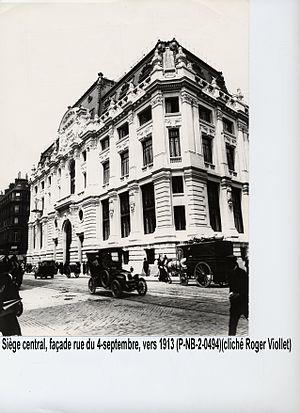
Siège du Crédit Lyonnais, coté rue du 4 Septembre
Le siège central du Crédit lyonnais est un monument de l'architecture commerciale parisienne du dernier quart du XIXᵉ siècle. Il est situé dans le quadrilatère formé par le boulevard des Italiens, la rue de Gramont, la rue du Quatre-Septembre et la rue de Choiseul dans le 2ᵉ arrondissement de Paris.